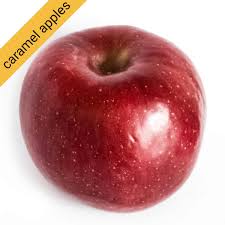
Label: Apple